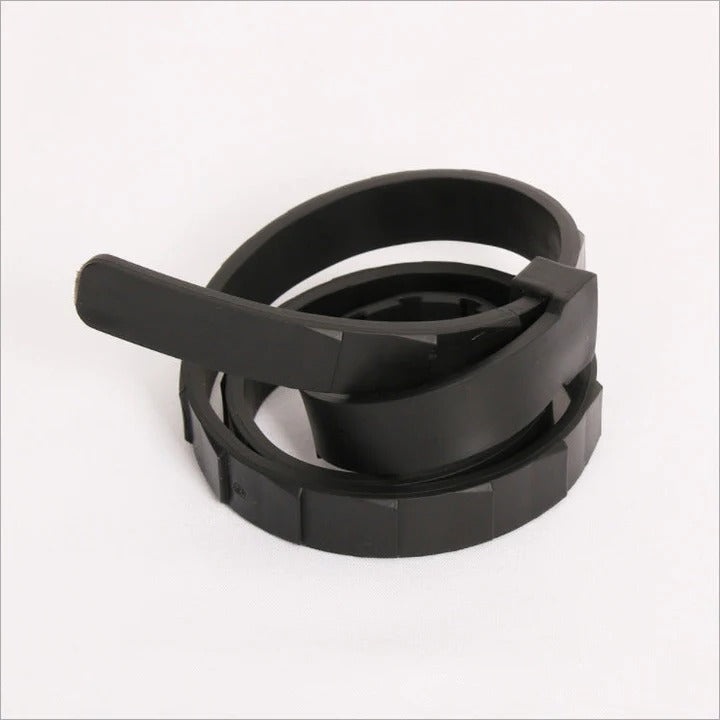
Sandsberg | Zecken- und Flohschutzkragen
Brand: Sandsberg
Category: Animals & Pet Supplies > Pet Supplies > Pet Collars & Harnesses > Flea Collars